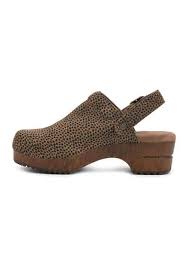
Label: Clog